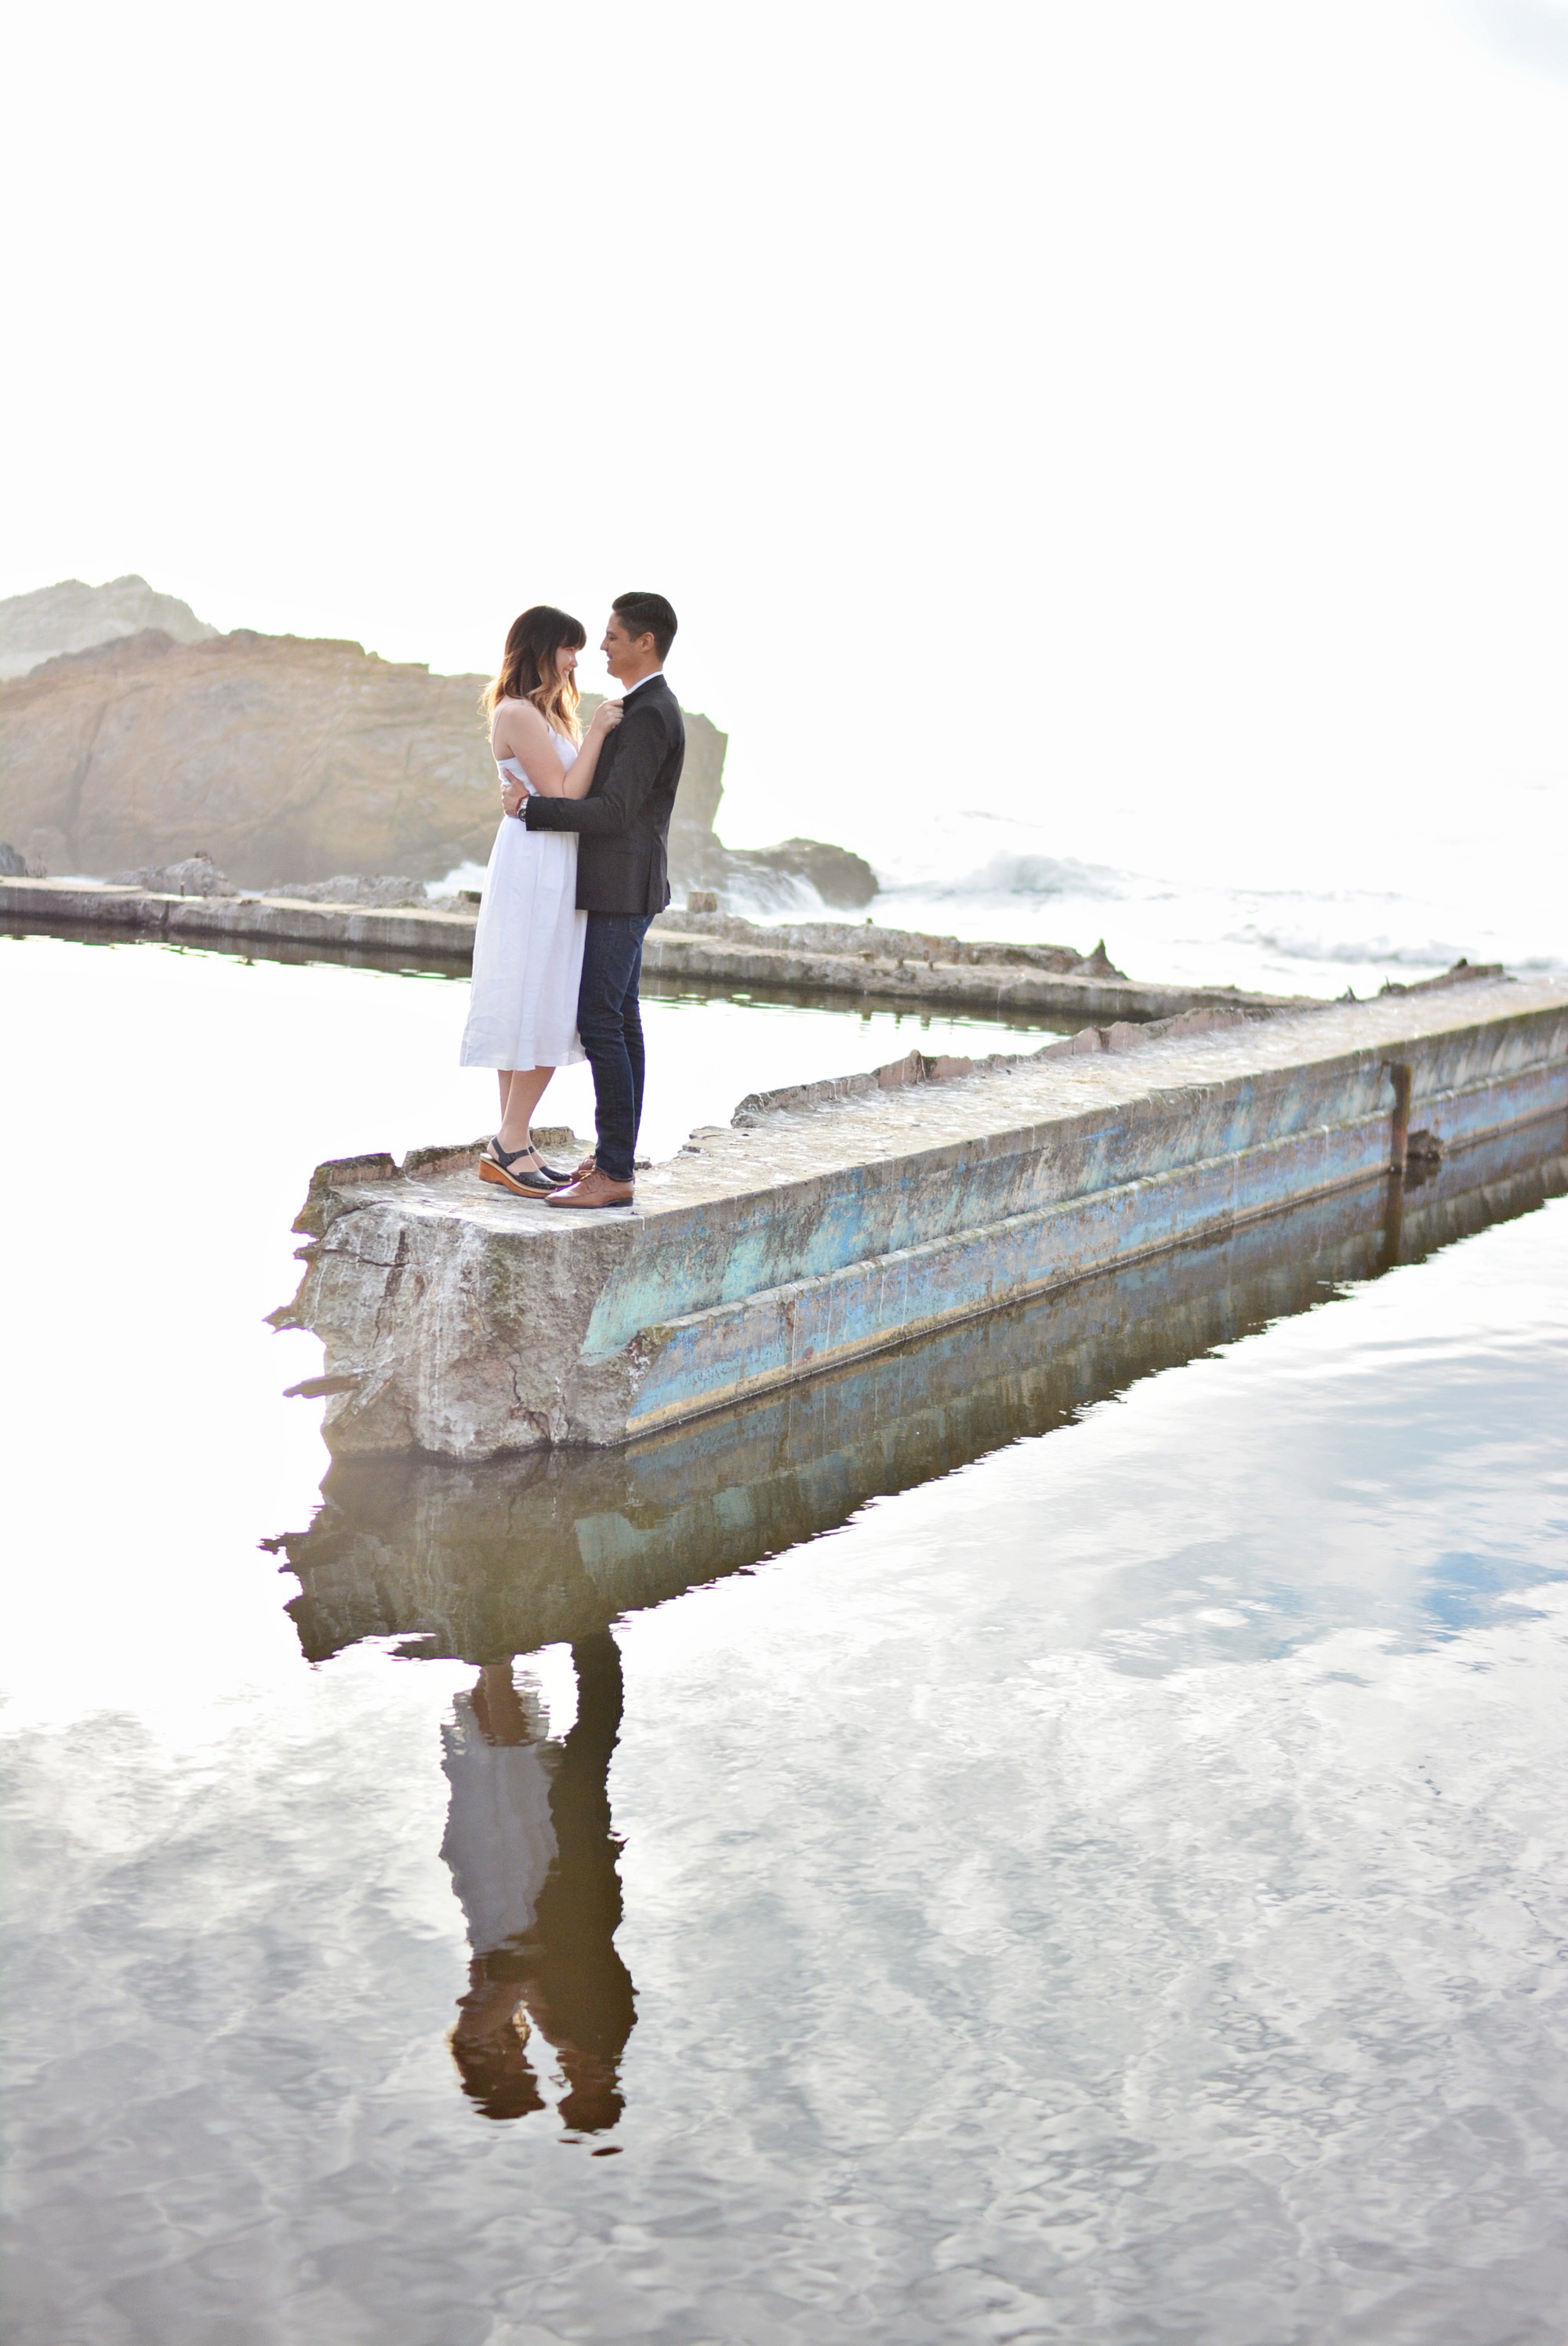
snow, winter, celebration, ice, love, reflection, weather, couple, romance, romantic, together, wedding, engagement, happiness, relationship, dating, valentine, couple in love